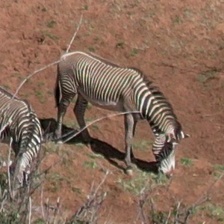
Pose orientation: front-right